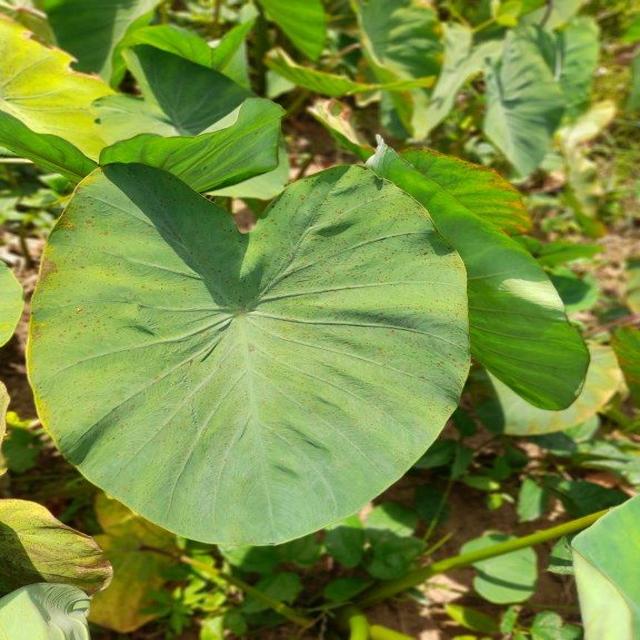
Label: Early_Blight